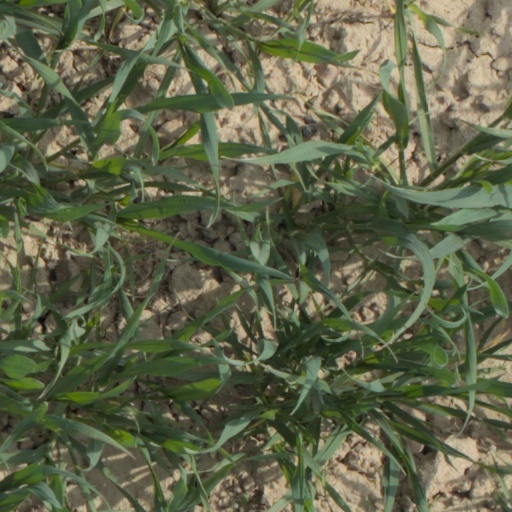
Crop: wheat